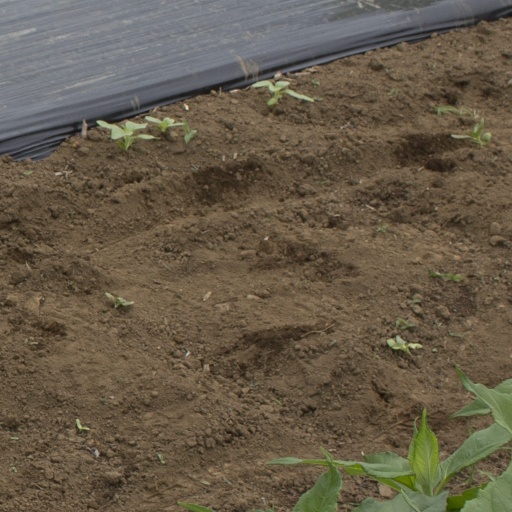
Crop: Jerusalem artichoke